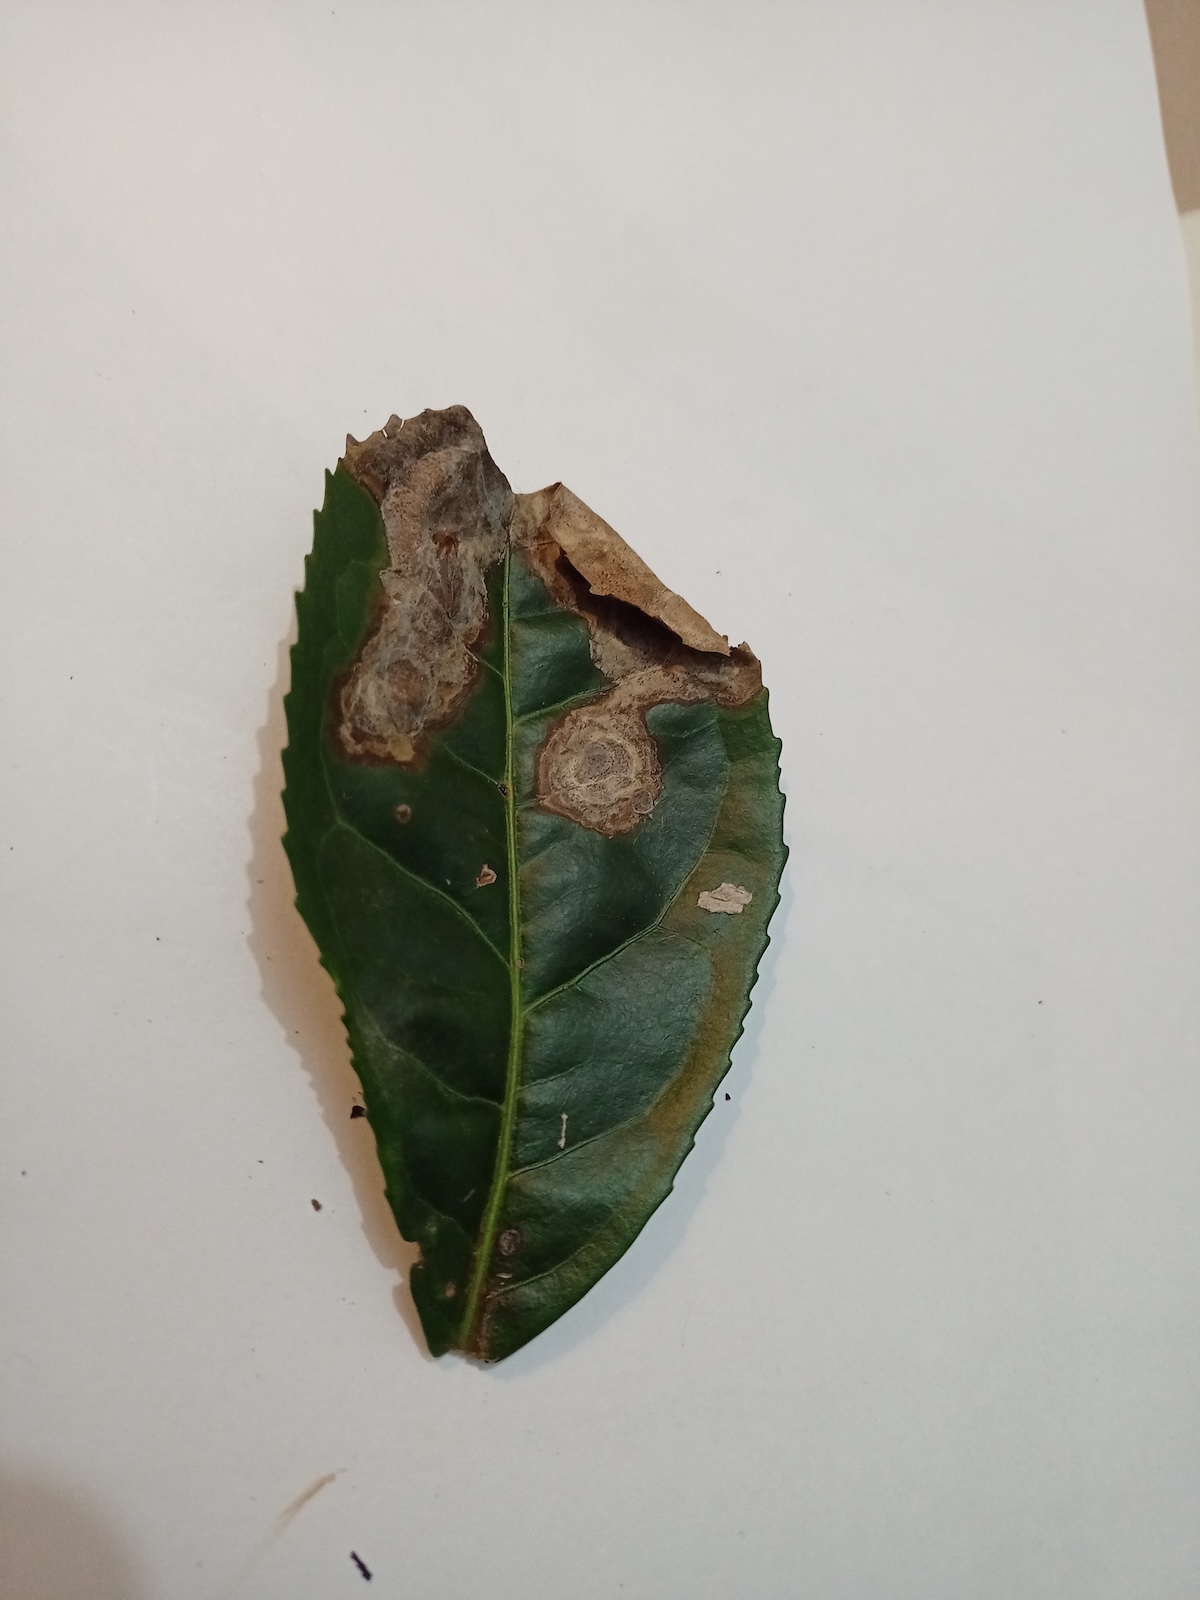
Label: Brown Blight